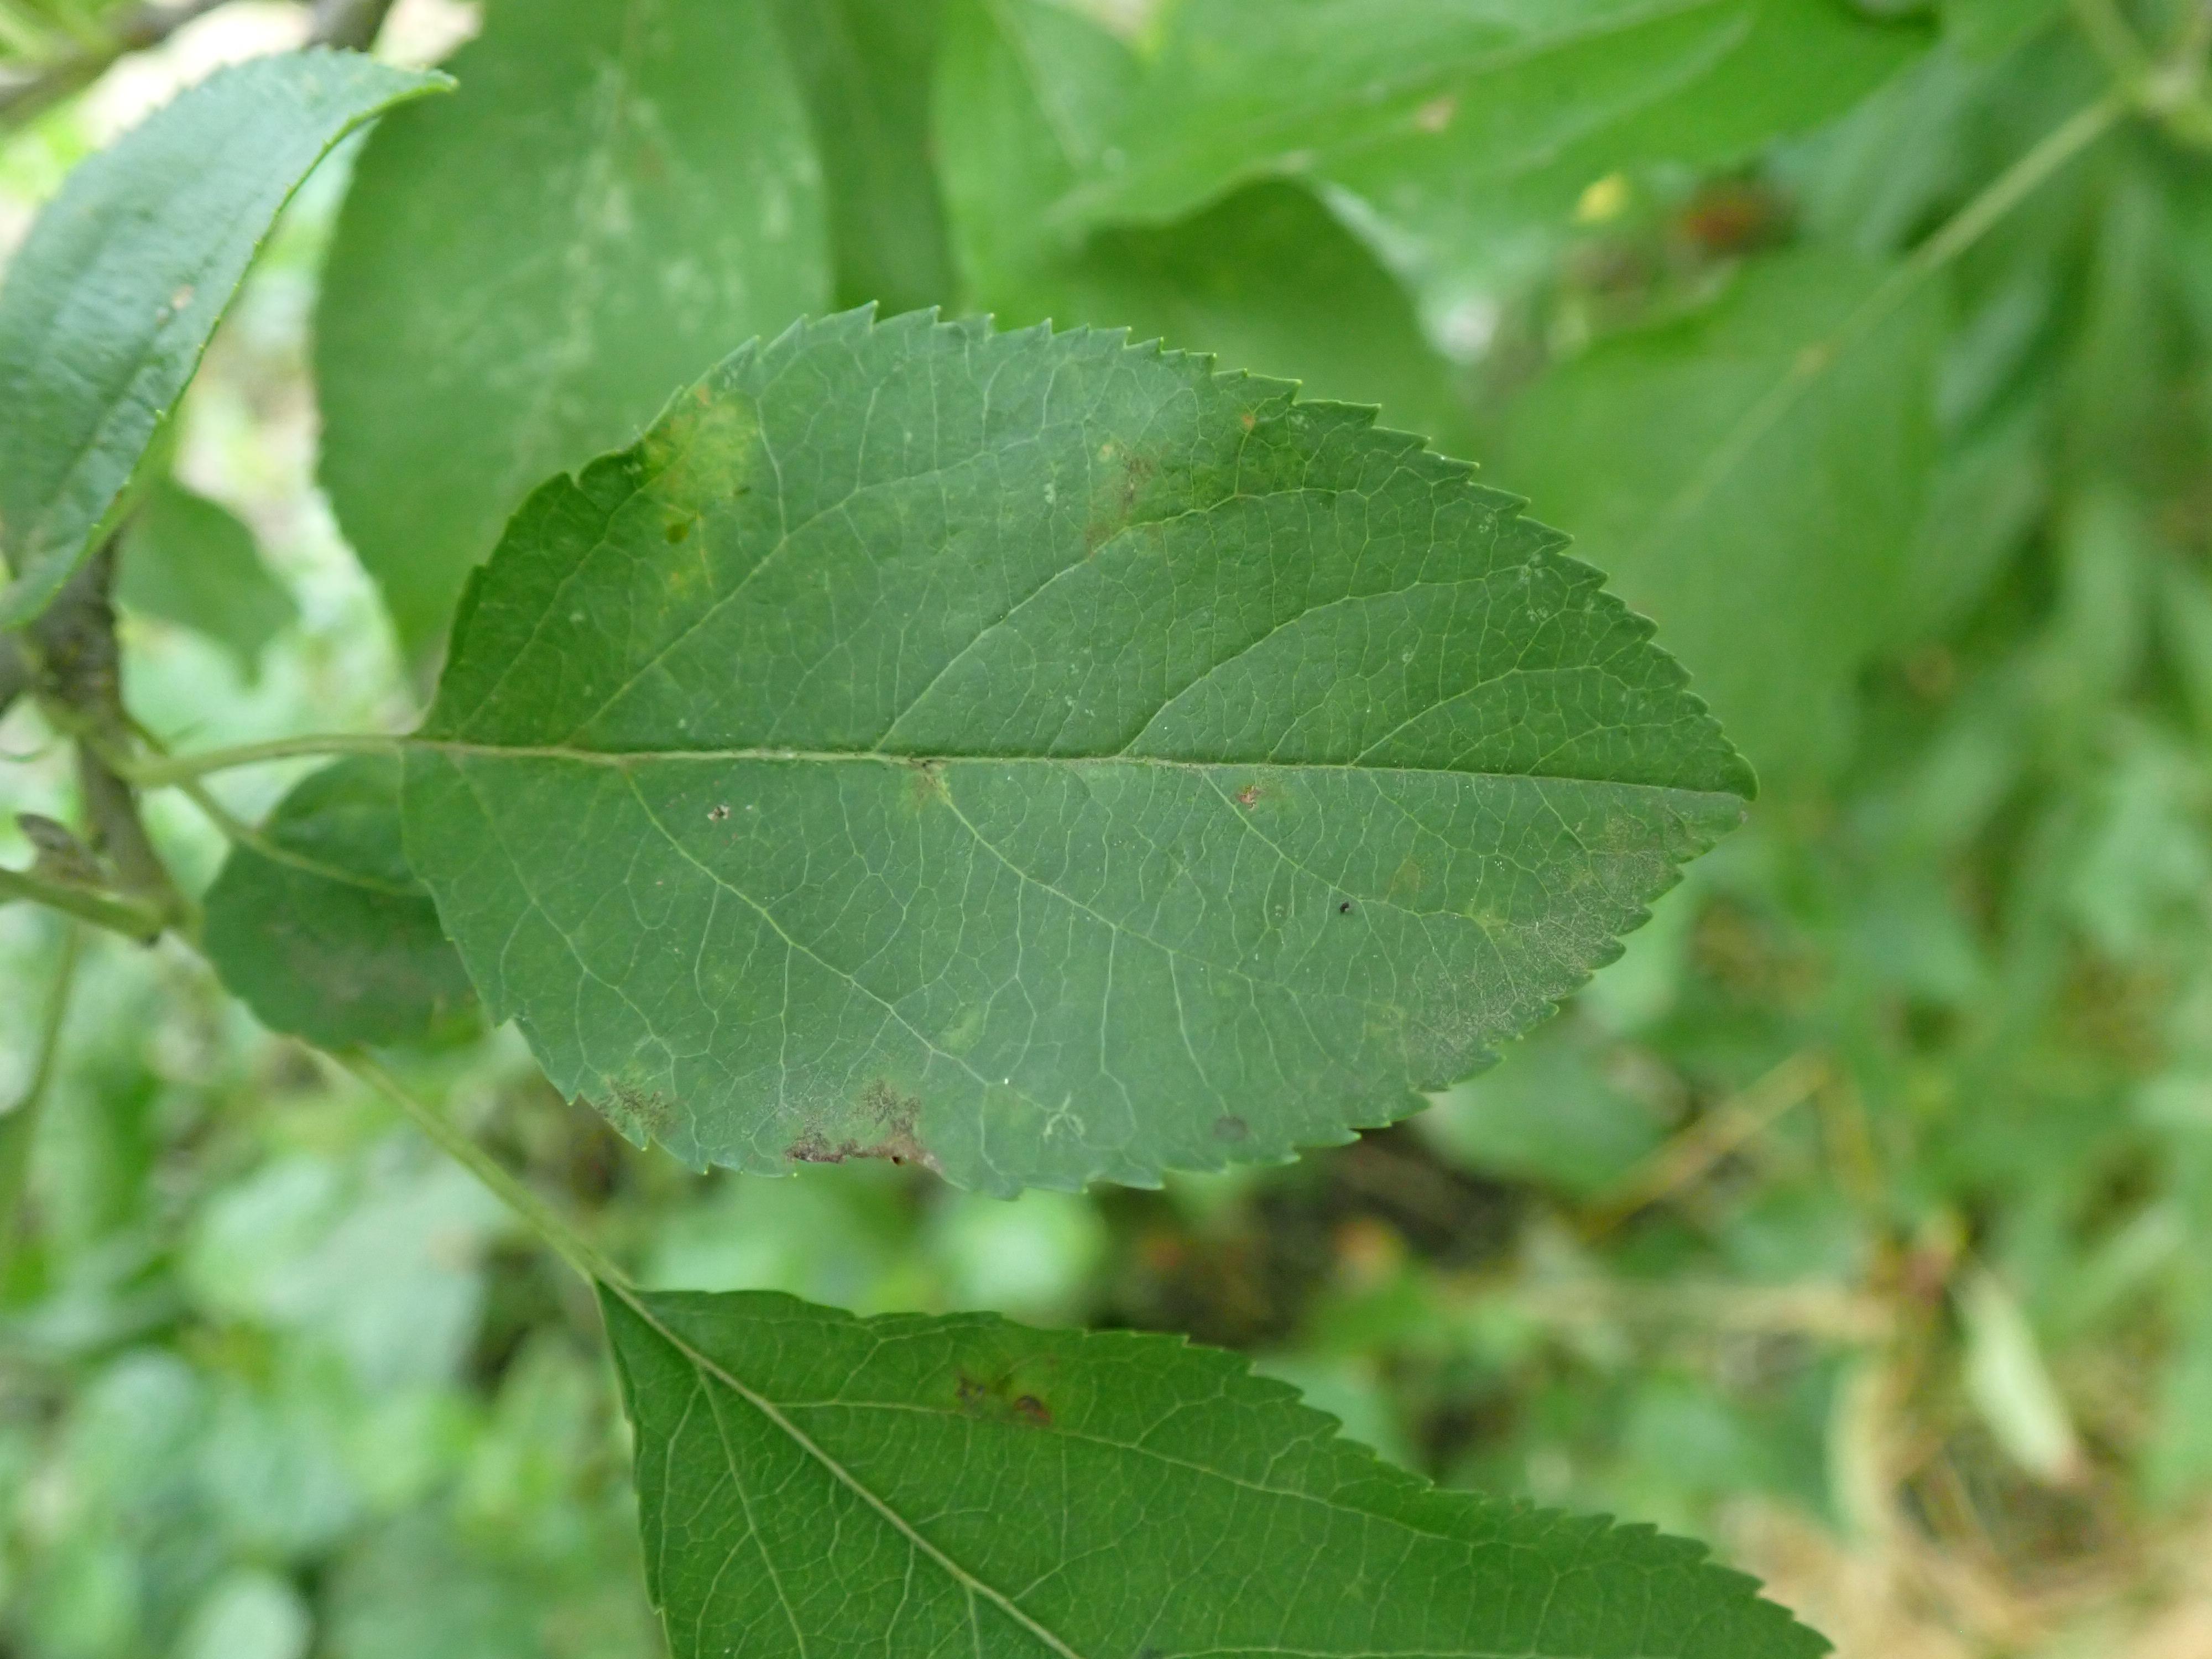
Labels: scab